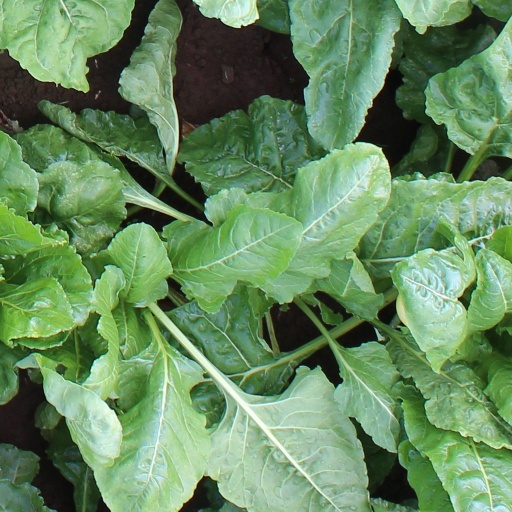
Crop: sugar beet